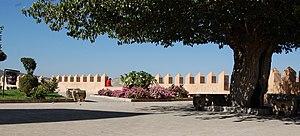
Près de Bab Rih
Taza est une ville située au nord-est du Maroc dans le couloir de Taza, un col de montagne où les montagnes du Rif et du Moyen Atlas se rejoignent. La ville est le chef-lieu de sa province. Elle est à 220 km de Oujda et 316 km de Rabat. Le nom de la ville vient du tamazight «Tizi» qui signifie le col. La ville de Taza est situé dans le Pays Ghiata. C'est une ville multi-ethnique car elle est habitée par plusieurs tribus zénètes des environs : les tribus arabophones et berbérophones. Culturellement et géographiquement, Taza fait partie de l'Oriental marocain, lequel débute aux environs de Oued Amlil, à l'ouest de Taza.